Question: Please indicate a possible affordance area of the bench that can be used for sitting
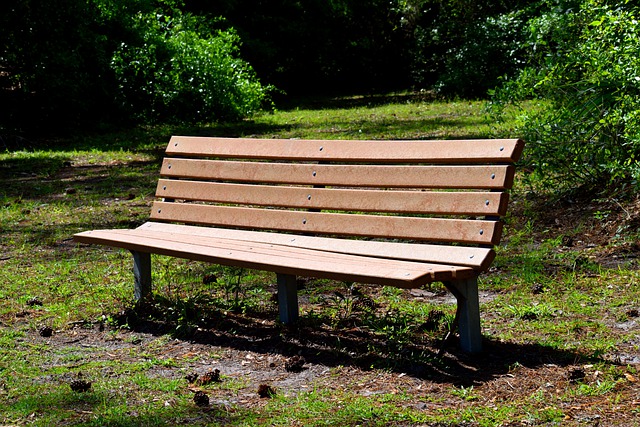
Answer: [85.5, 136.5, 514.5, 280.5]